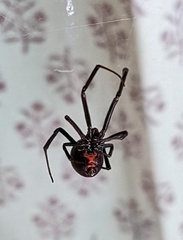
Species: Lactrodectus_hesperus